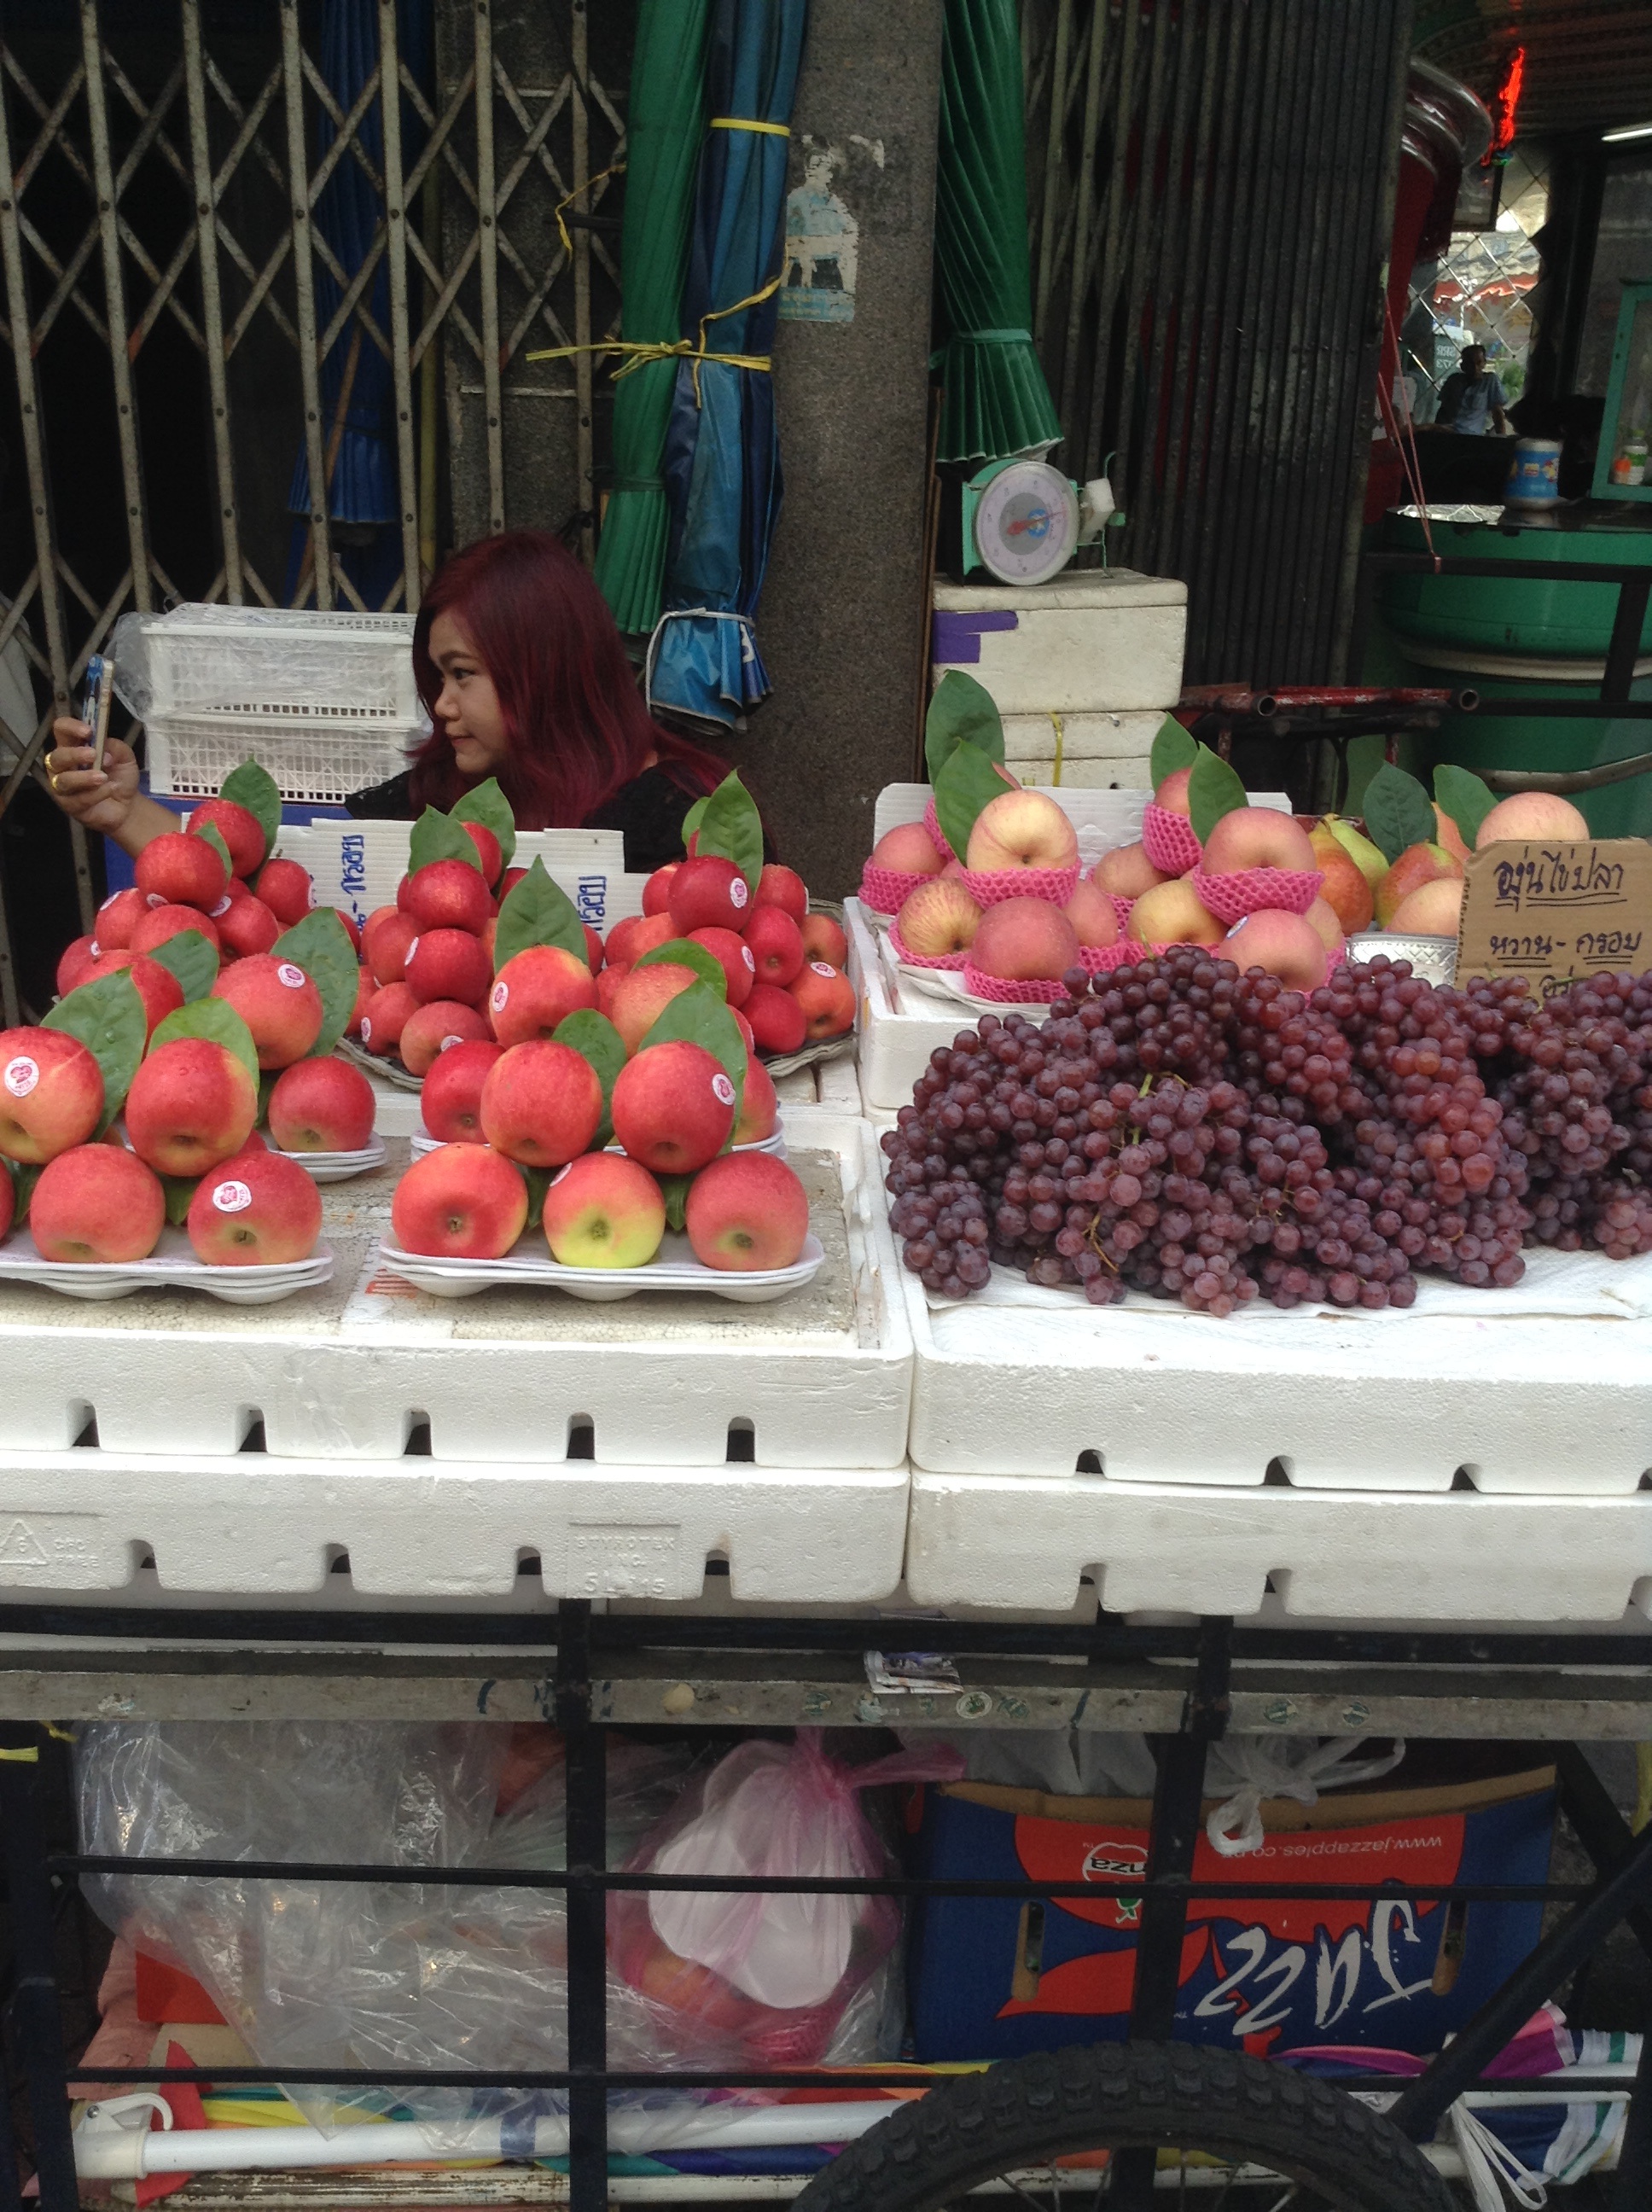
plant, fruit, flower, city, food, vendor, produce, market, marketplace, public space, human settlement, greengrocer